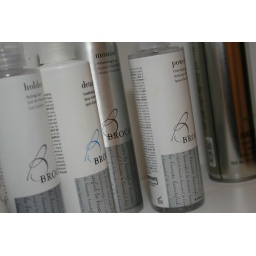
Brocotto hair products on a bathroom shelf in Manassas, VA September 23, 2008